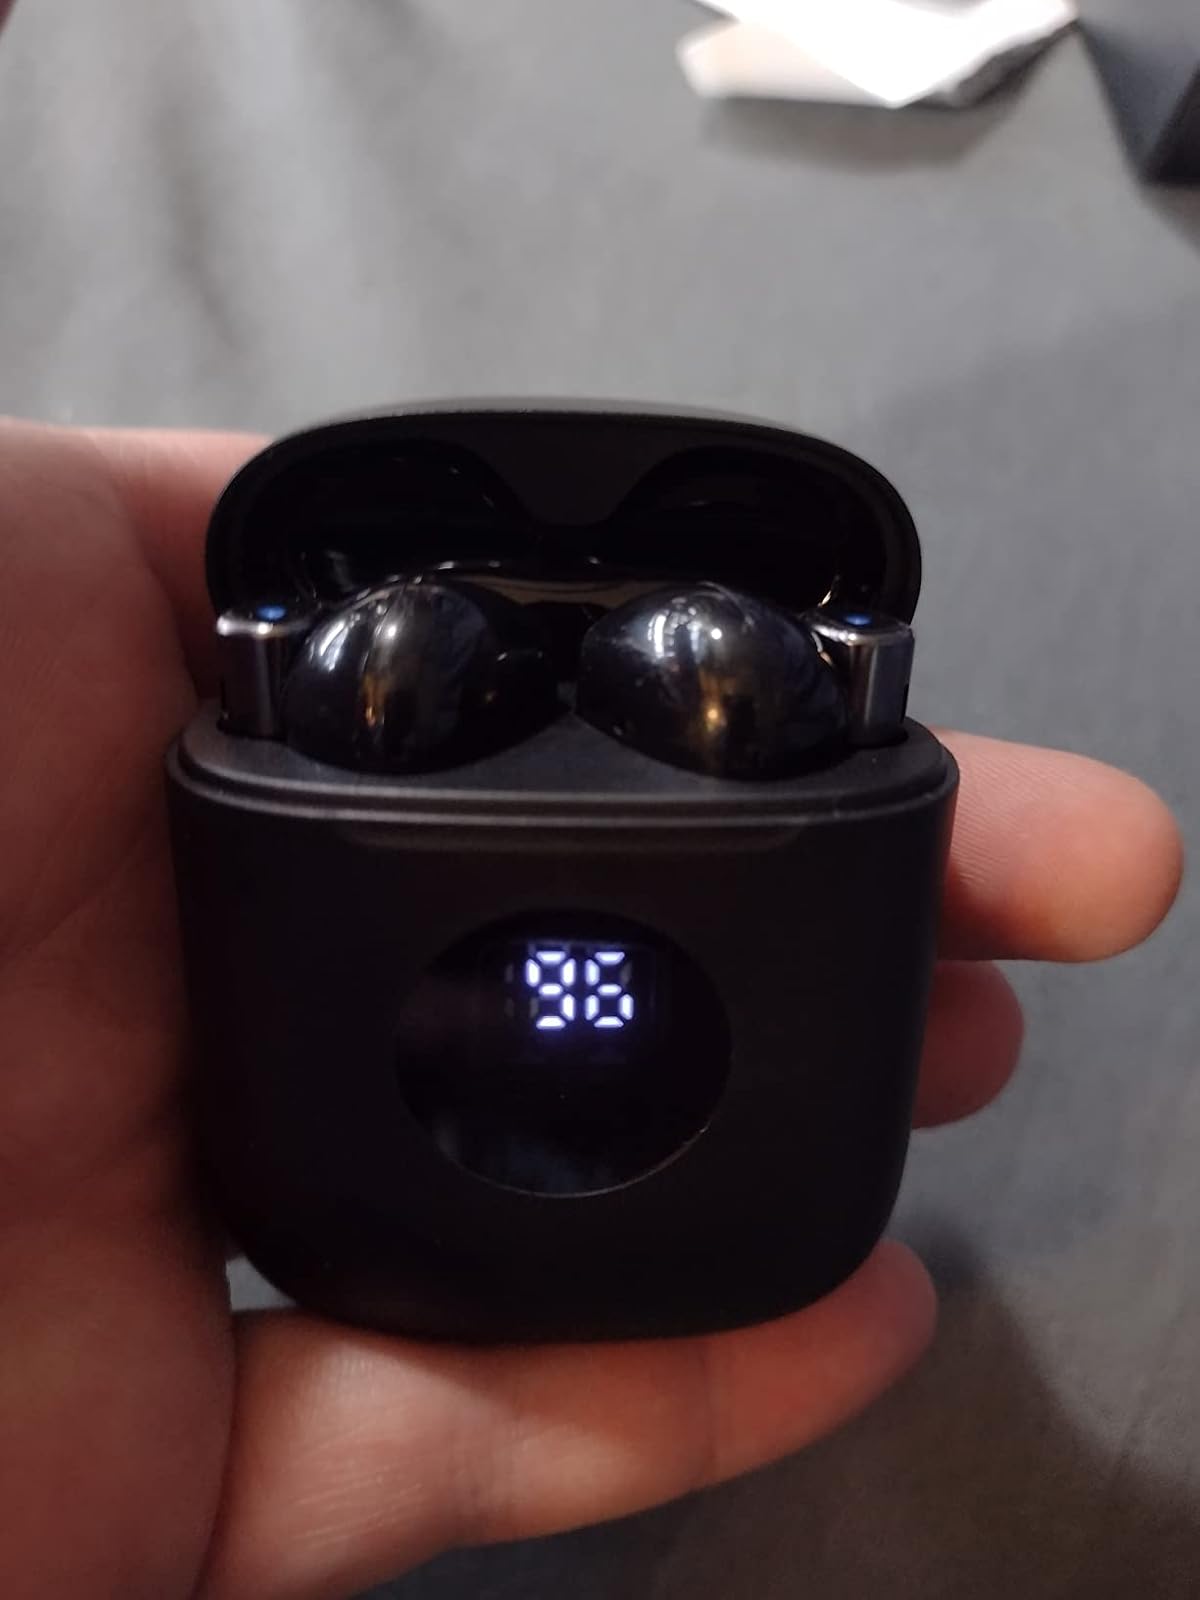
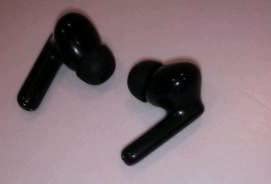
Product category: earbuds
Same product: no